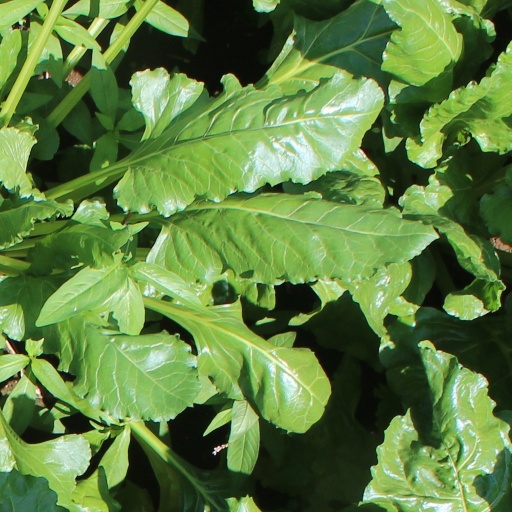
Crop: sugar beet